Residential colleges of Yale University

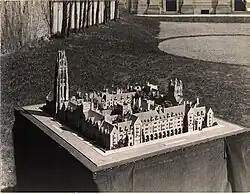
The Memorial Quadrangle, completed in 1920, was the colleges' residential template.

As undergraduate enrollment in Yale College surged in the early 20th century, alumni and administrators began to express concern that the college had lost its social cohesion and lacked residential facilities sufficient for its size. This alienation and overcrowding, along with the growth of off-campus fraternities and society residences and a desire to further integrate the undergraduate populations of the Yale College and the Sheffield Scientific School, prompted the Yale Corporation to solicit funds for new residential buildings from Edward Harkness, a Yale alumnus with major holdings in Standard Oil. Anna Harkness, Edward's mother, gave money for the Memorial Quadrangle and a few other dormitories, but growth in enrollment still outpaced new residential space.